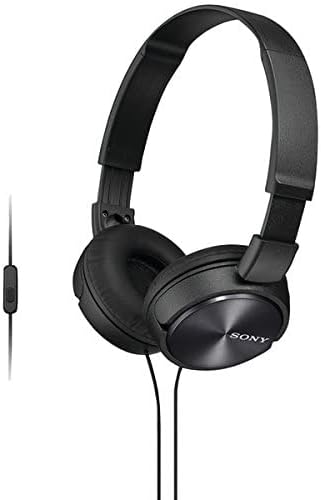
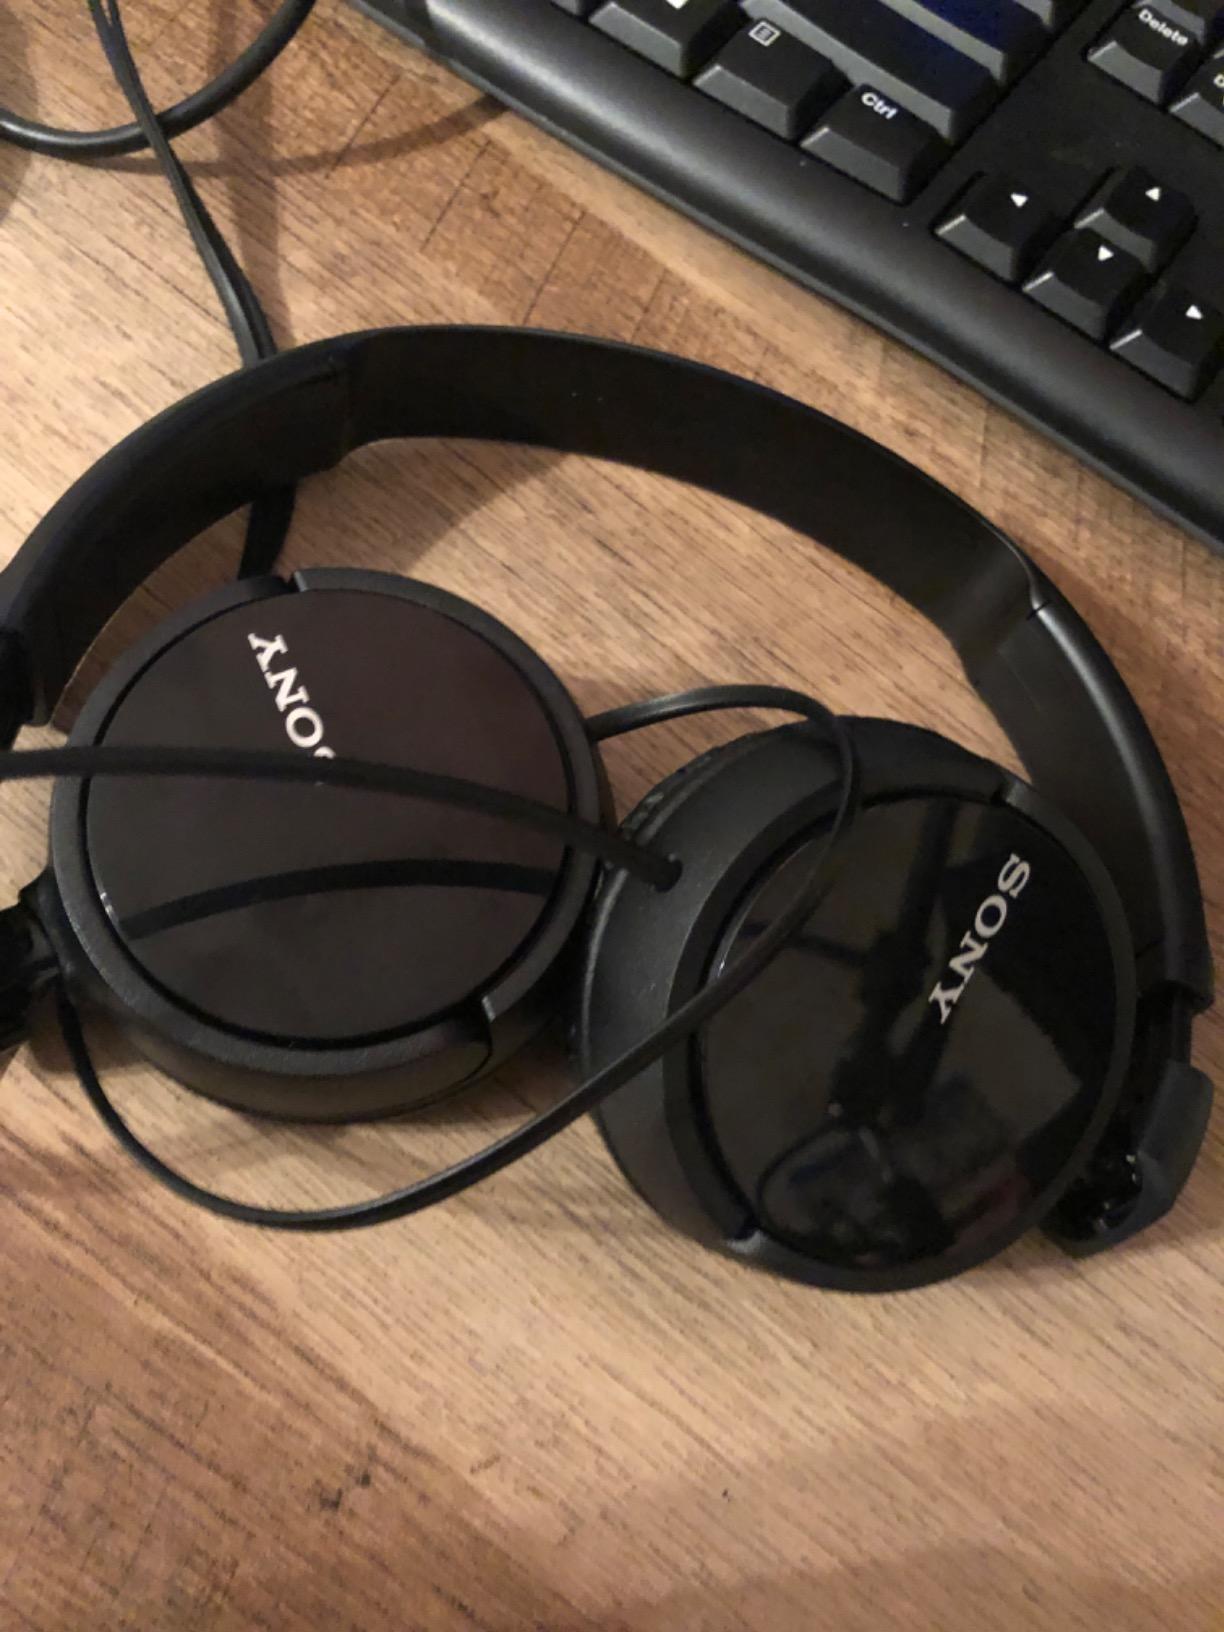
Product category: headphones
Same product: yes